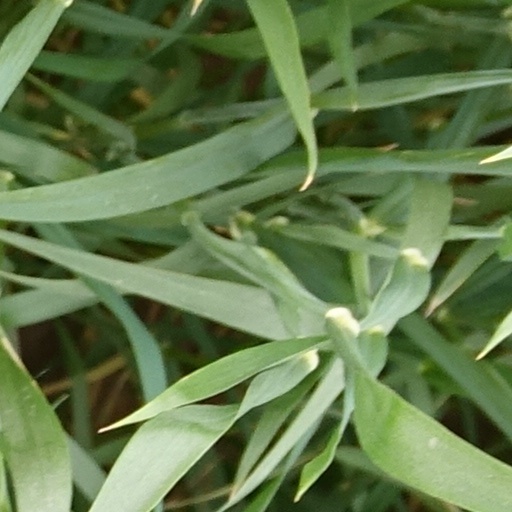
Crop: wheat